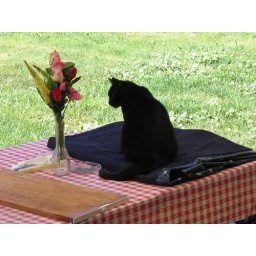
Kala kitty making herself at home on the picnic table in the back yard.